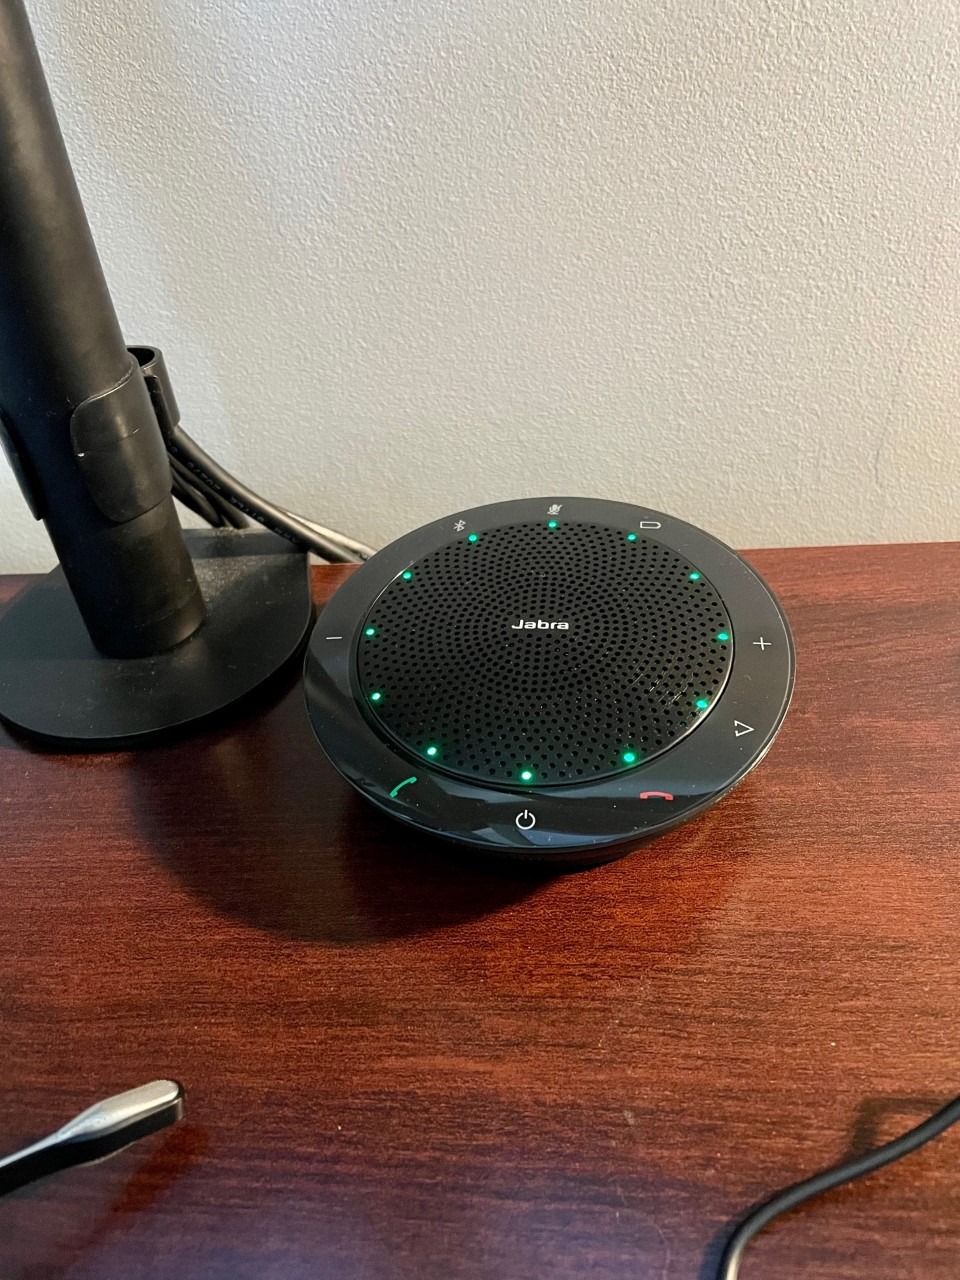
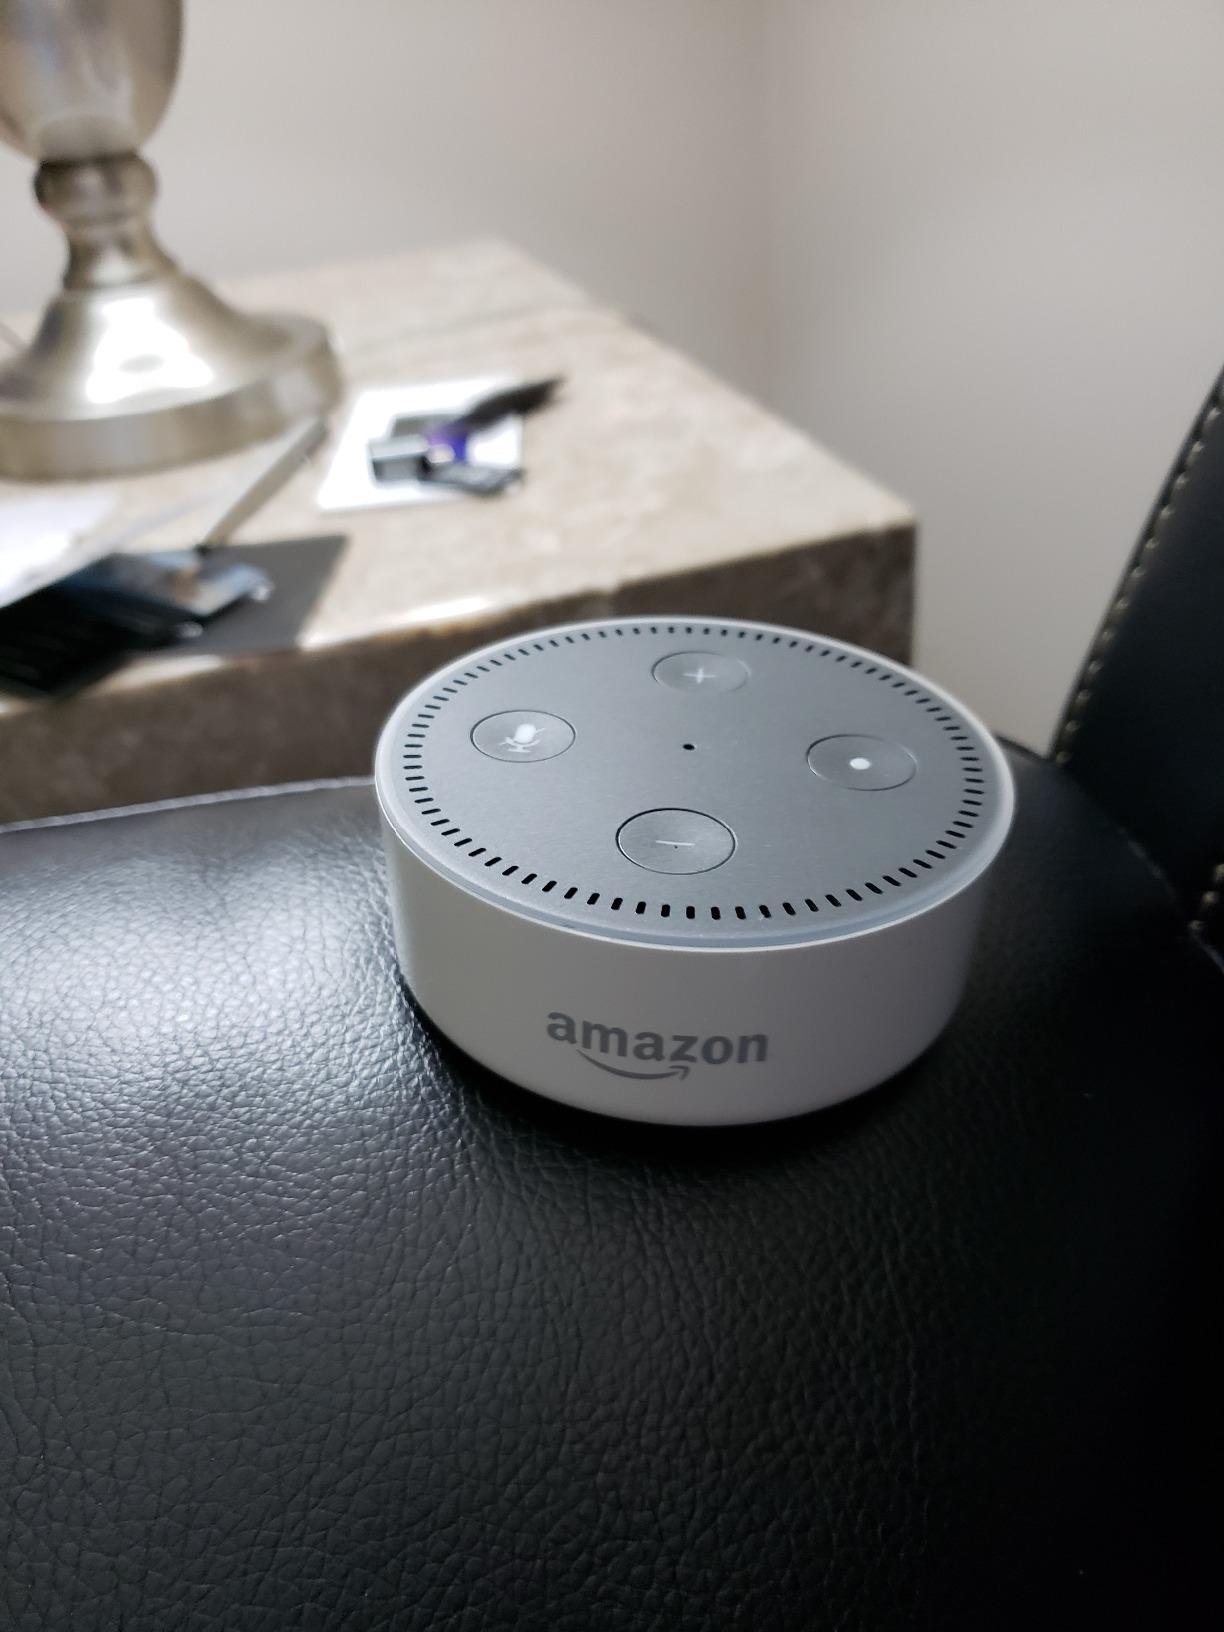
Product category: speaker
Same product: no